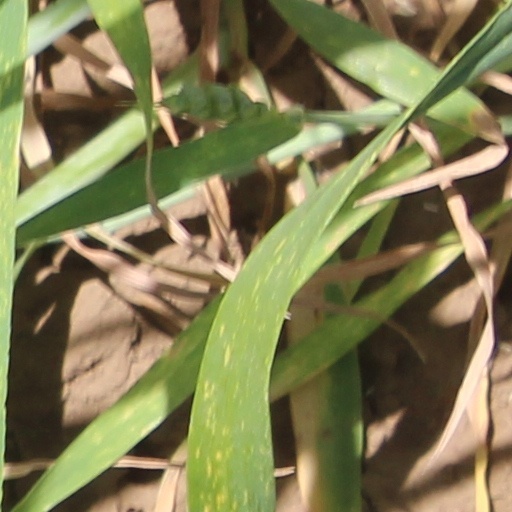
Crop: wheat